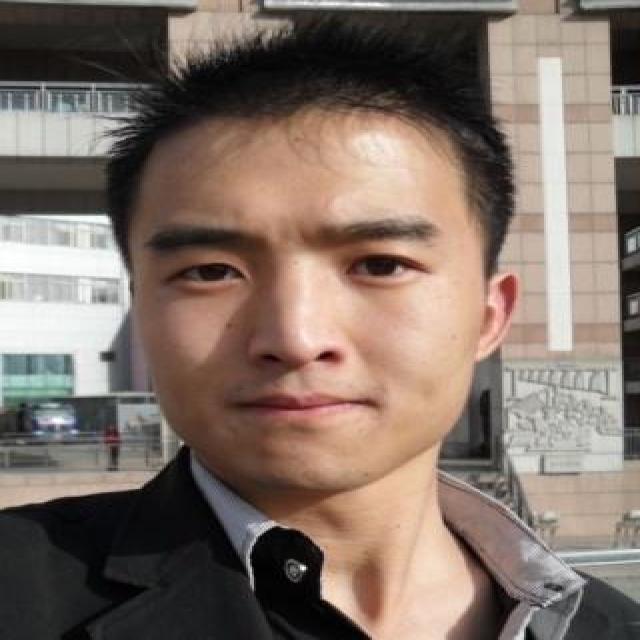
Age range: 21-44